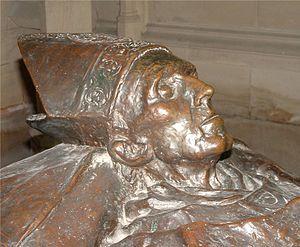
Désiré Félicien François Joseph Mercier, désigné souvent comme le cardinal Mercier, né à Braine-l'Alleud le 21 novembre 1851 et mort à Bruxelles le 22 janvier 1926, est un cardinal belge de l'Église catholique, primat de Belgique, 16ᵉ archevêque de Malines, et une figure marquante des débuts de l'œcuménisme comme de la résistance nationale face à l'occupation allemande de la Belgique lors de la Première Guerre mondiale.